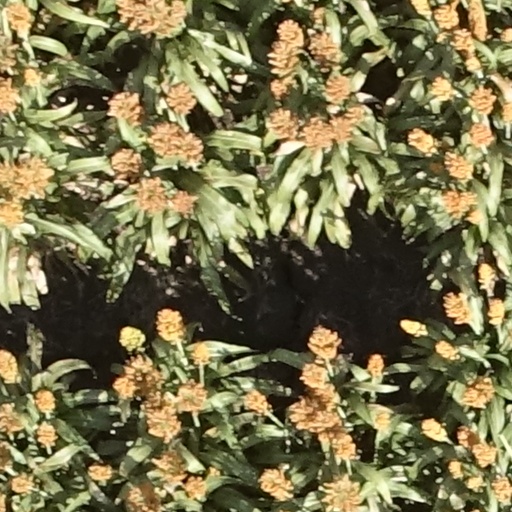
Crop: sorghum